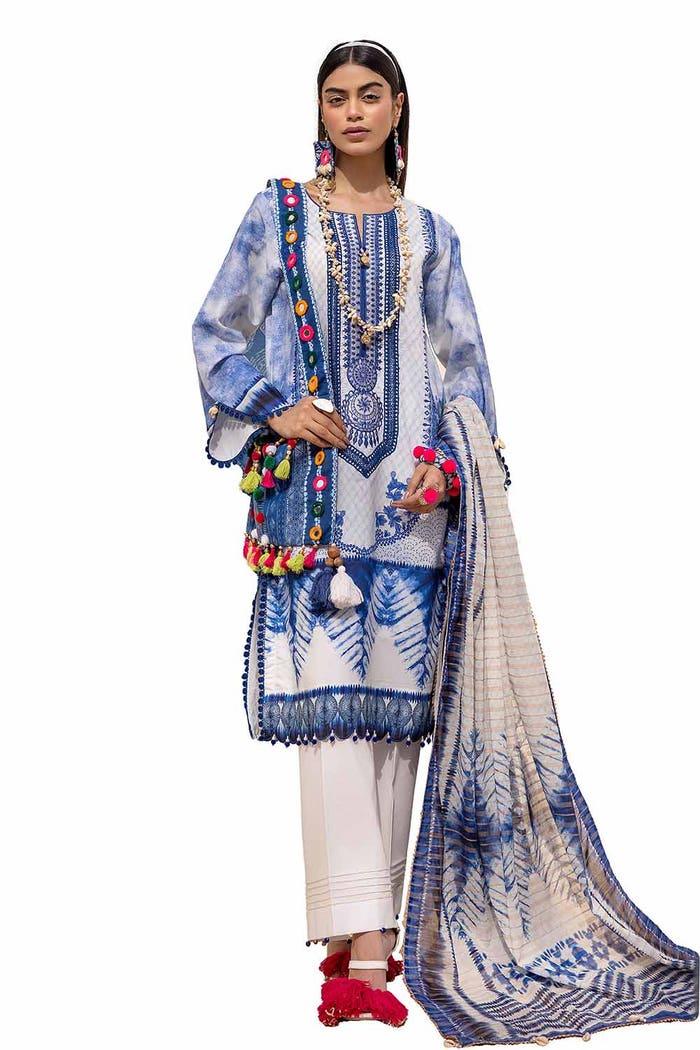
blue multi embroidered salwar suit